Hans Multhopp

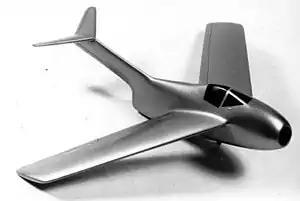
A wind tunnel model of the Ta 183

Although David Myhra among other historians claim that the post-war Soviet MiG-15 was based on the Ta 183, modern experts in Russian and Soviet aviation history such as Yefim Gordon reject this, although acknowledging that some of the captured data from Multhopp's design work was examined by Artem Mikoyan and Mikhail Gurevich in the formative study of contemporary research. The swept-wing data that was amassed at Focke Wulf was, however, utilized by the Saab design office in its preliminary work that led to the Saab J29 fighter. A member of the Saab engineering team had been allowed to review German aeronautical documents stored in Switzerland. These files captured by the Americans in 1945 clearly indicated delta and swept-wing designs had the effect of "reducing drag dramatically as the aircraft approached the sound barrier." Although more sophisticated than the Ta 183, the Saab J 29 has more than a superficial link to the earlier German fighter project.